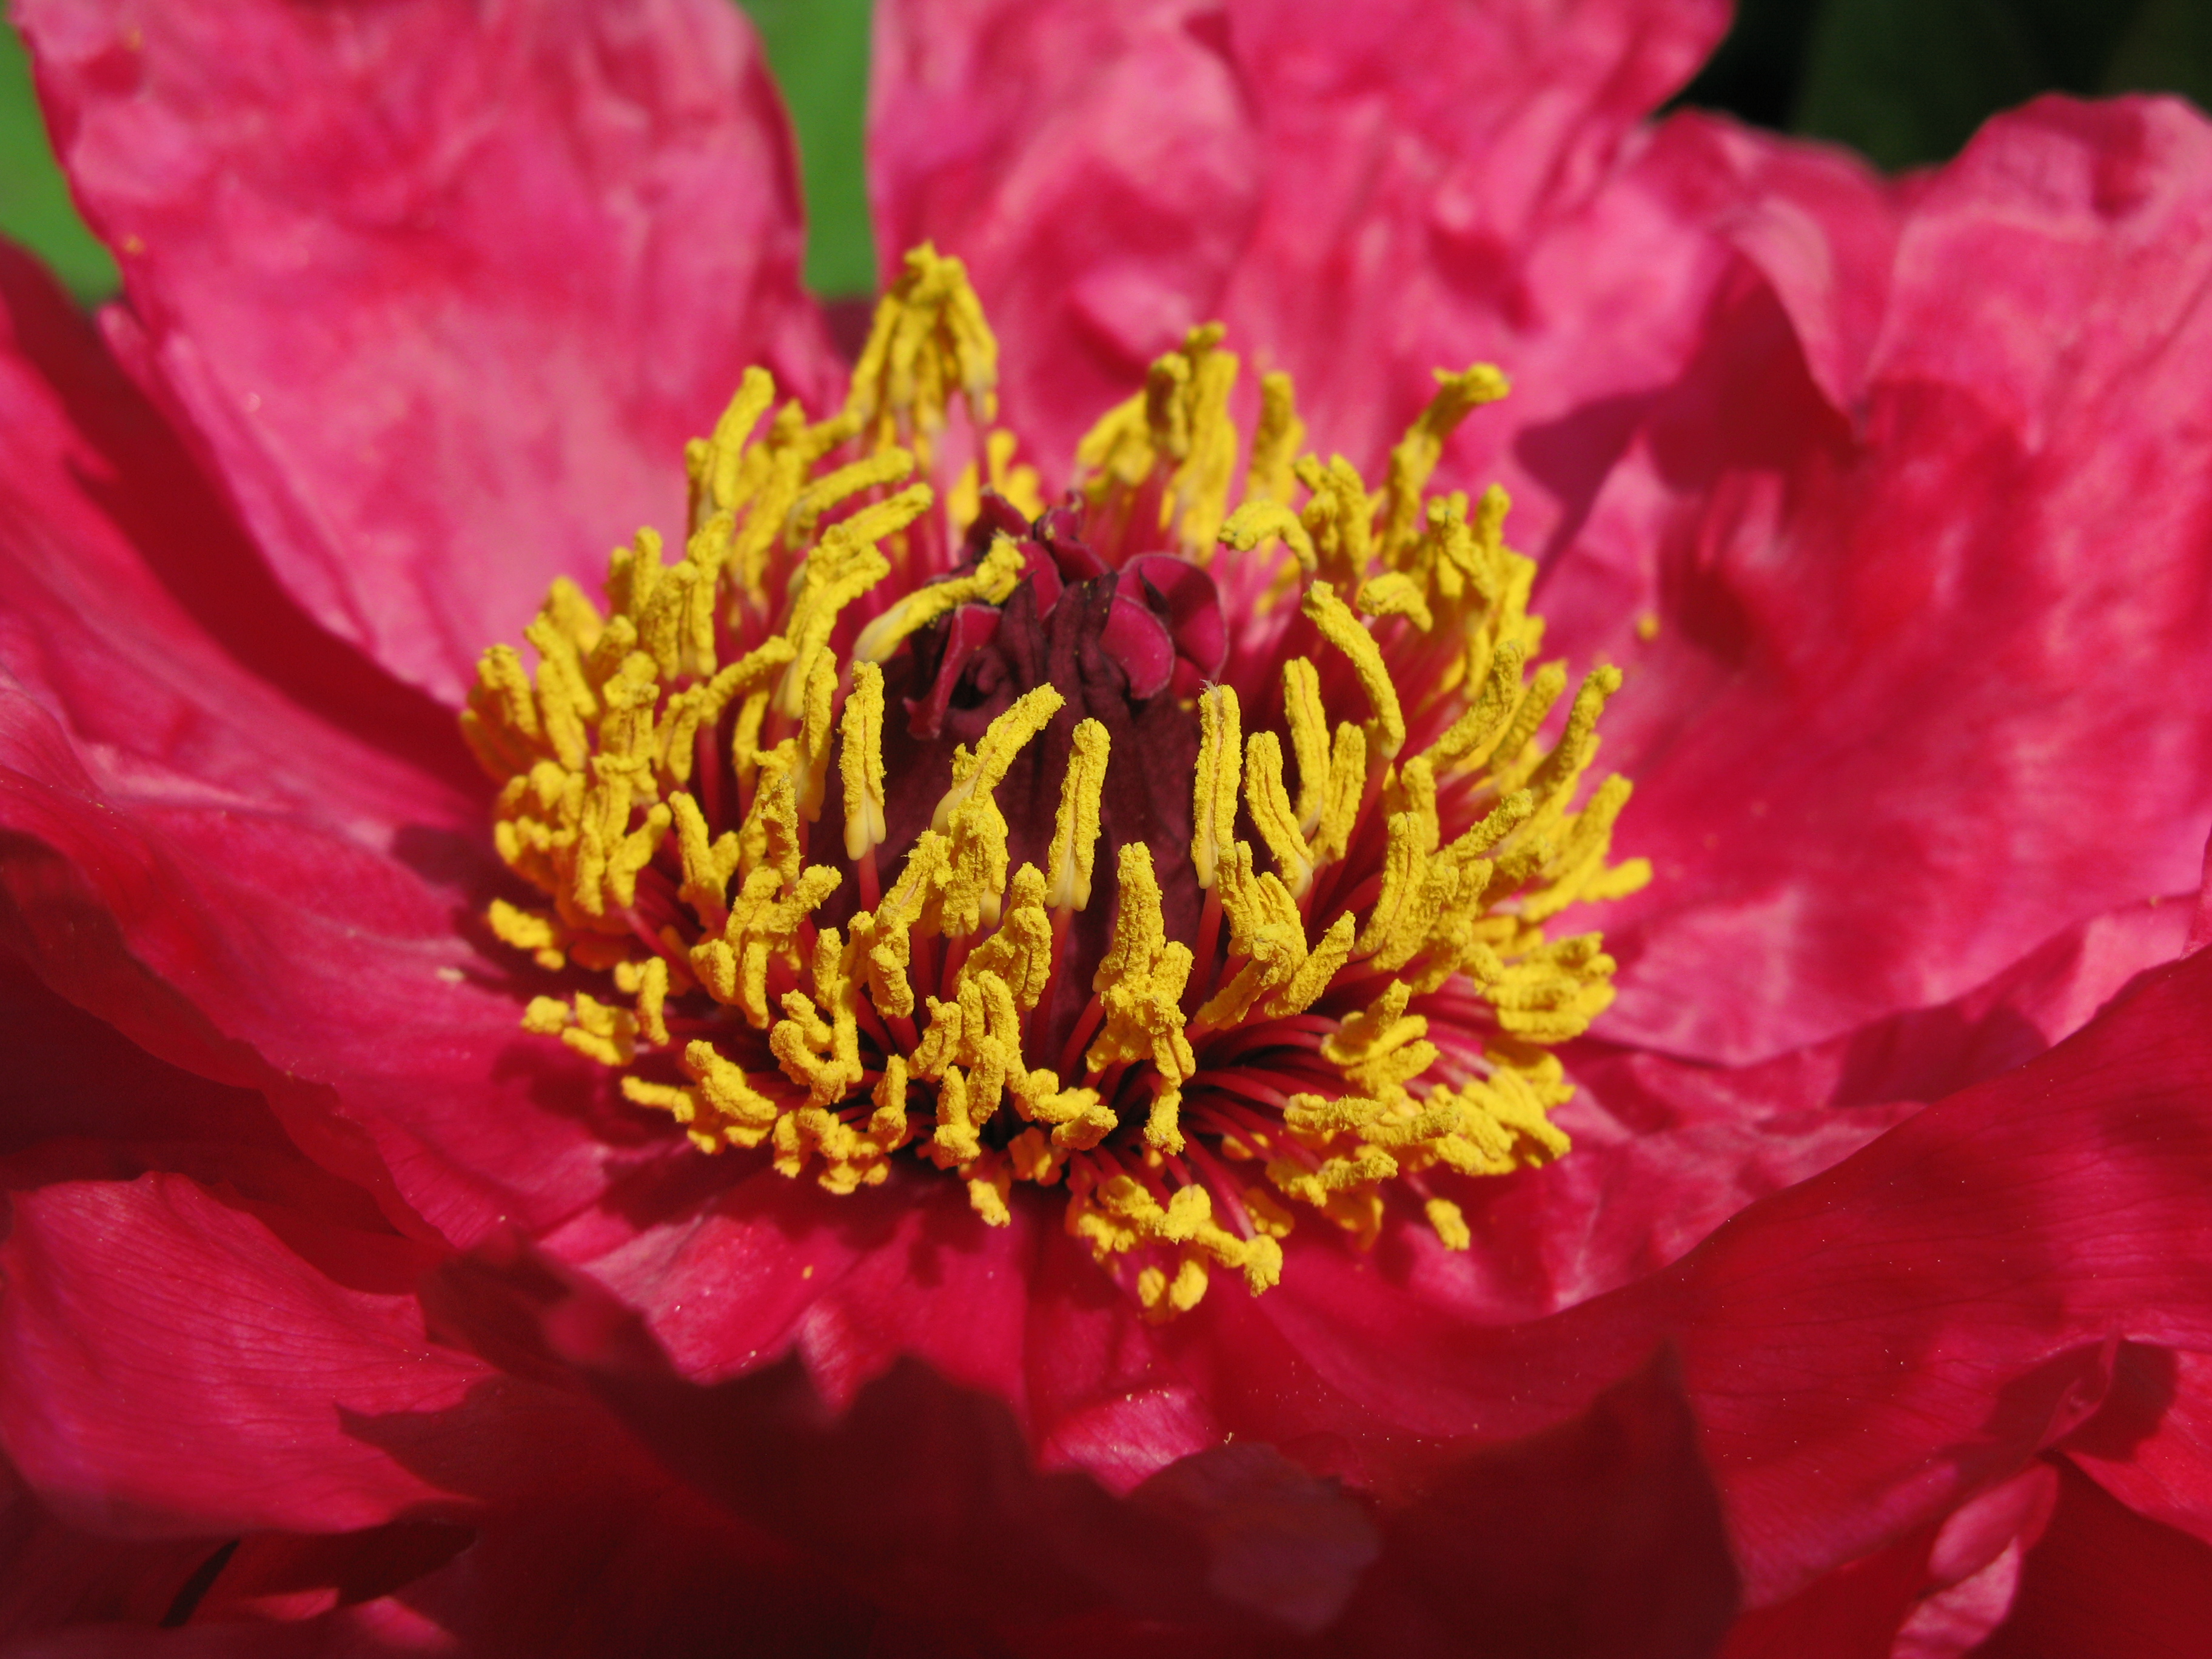
blossom, plant, flower, petal, high, pink, flora, hires, flowerpicturesnolimits, hi, res, peony, paeonia, suffruticosa, g7, macro photography, flowering plant, land plant